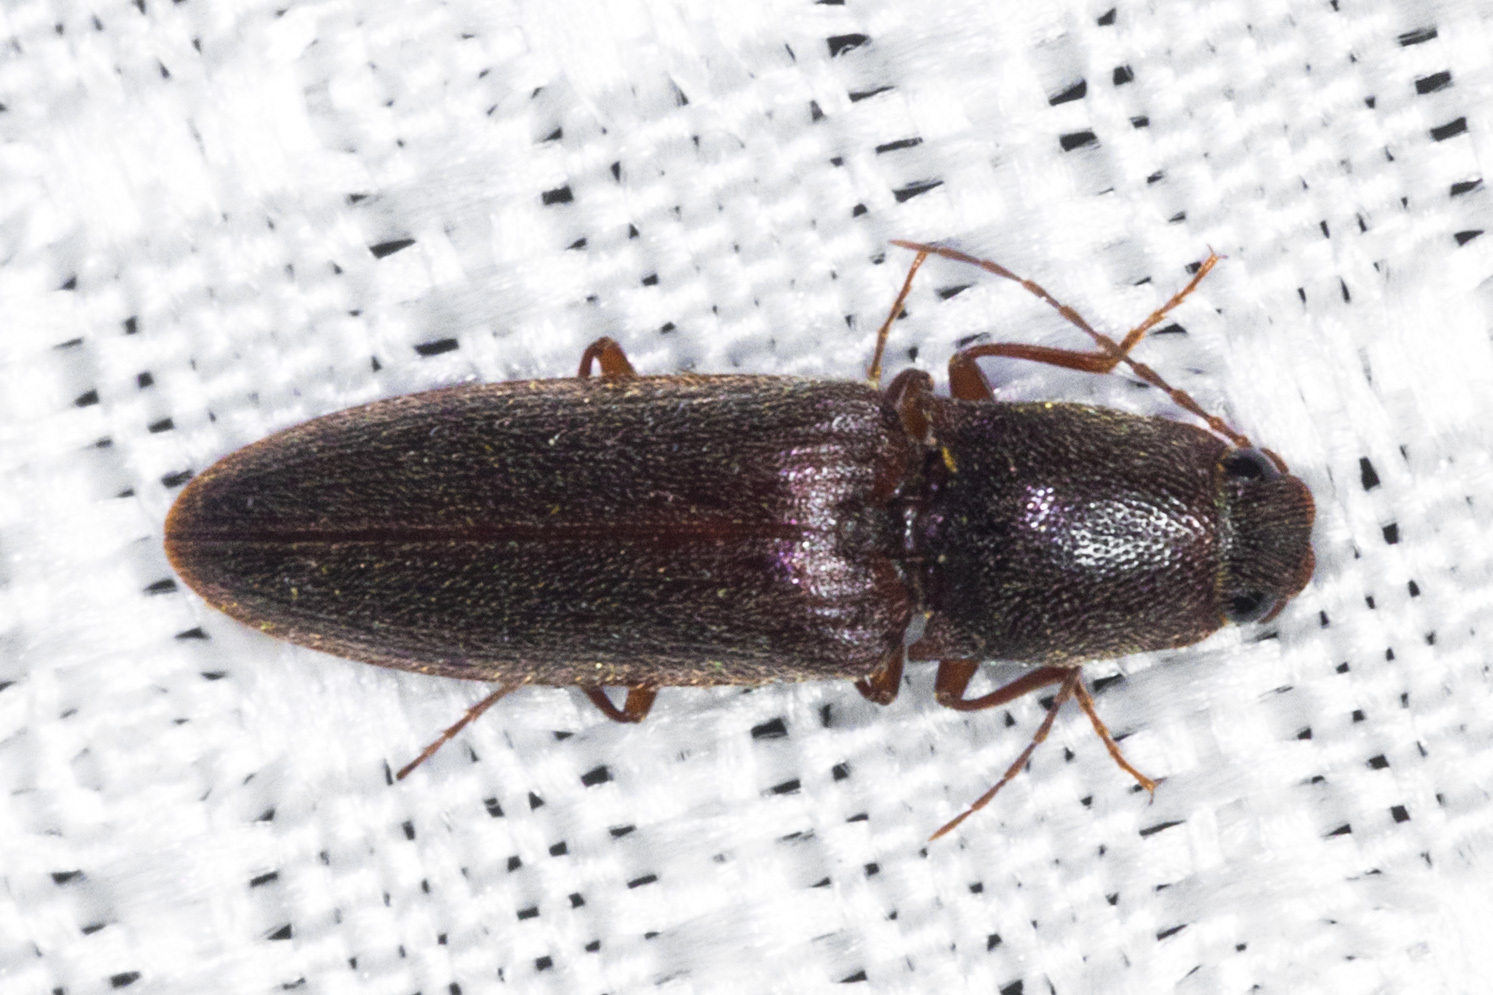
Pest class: clickbeetles_wireworms